Gran Evangelical Lutheran Church

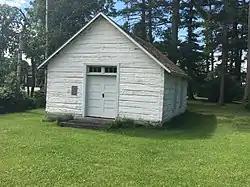

Gran Evangelical Lutheran Church is a historic church in Popple Township, Clearwater County, Minnesota. Gran Church in Clearwater County is situated near the junction of Clearwater County Road 45 and 20 outside Bagley, Minnesota.